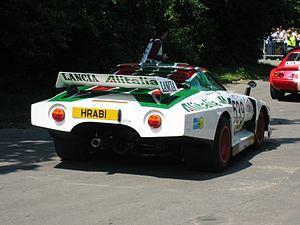
La Scuderia Lancia, qui deviendra plus tard la Squadra Corse HF Lancia est l'atelier de course de l'entreprise automobile Lancia e Cia, créé en 1952 par Gianni Lancia, fils du fondateur de la marque. La Scuderia Lancia débute officiellement en compétition en sports mécaniques où elle s'illustre notamment à la Carrera Panamericana, à la Targa Florio ou aux Mille Miglia. L'écurie s'est aussi engagée en Formule 1 en 1954-1955, sans briller particulièrement. La Squadra Corse a su rebondir en Championnat du Monde d'Endurance avec la conquête de trois titres mondiaux entre 1979 et 1981 et en rallyes en remportant onze titres des constructeurs et quatre titres pilotes entre 1974 et 1992. Depuis fin 1991, Lancia a cessé tout engagement officiel en compétition automobile.